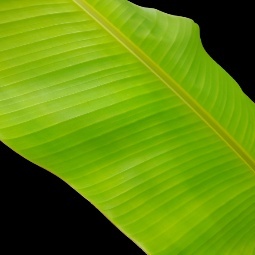
Label: Healthy